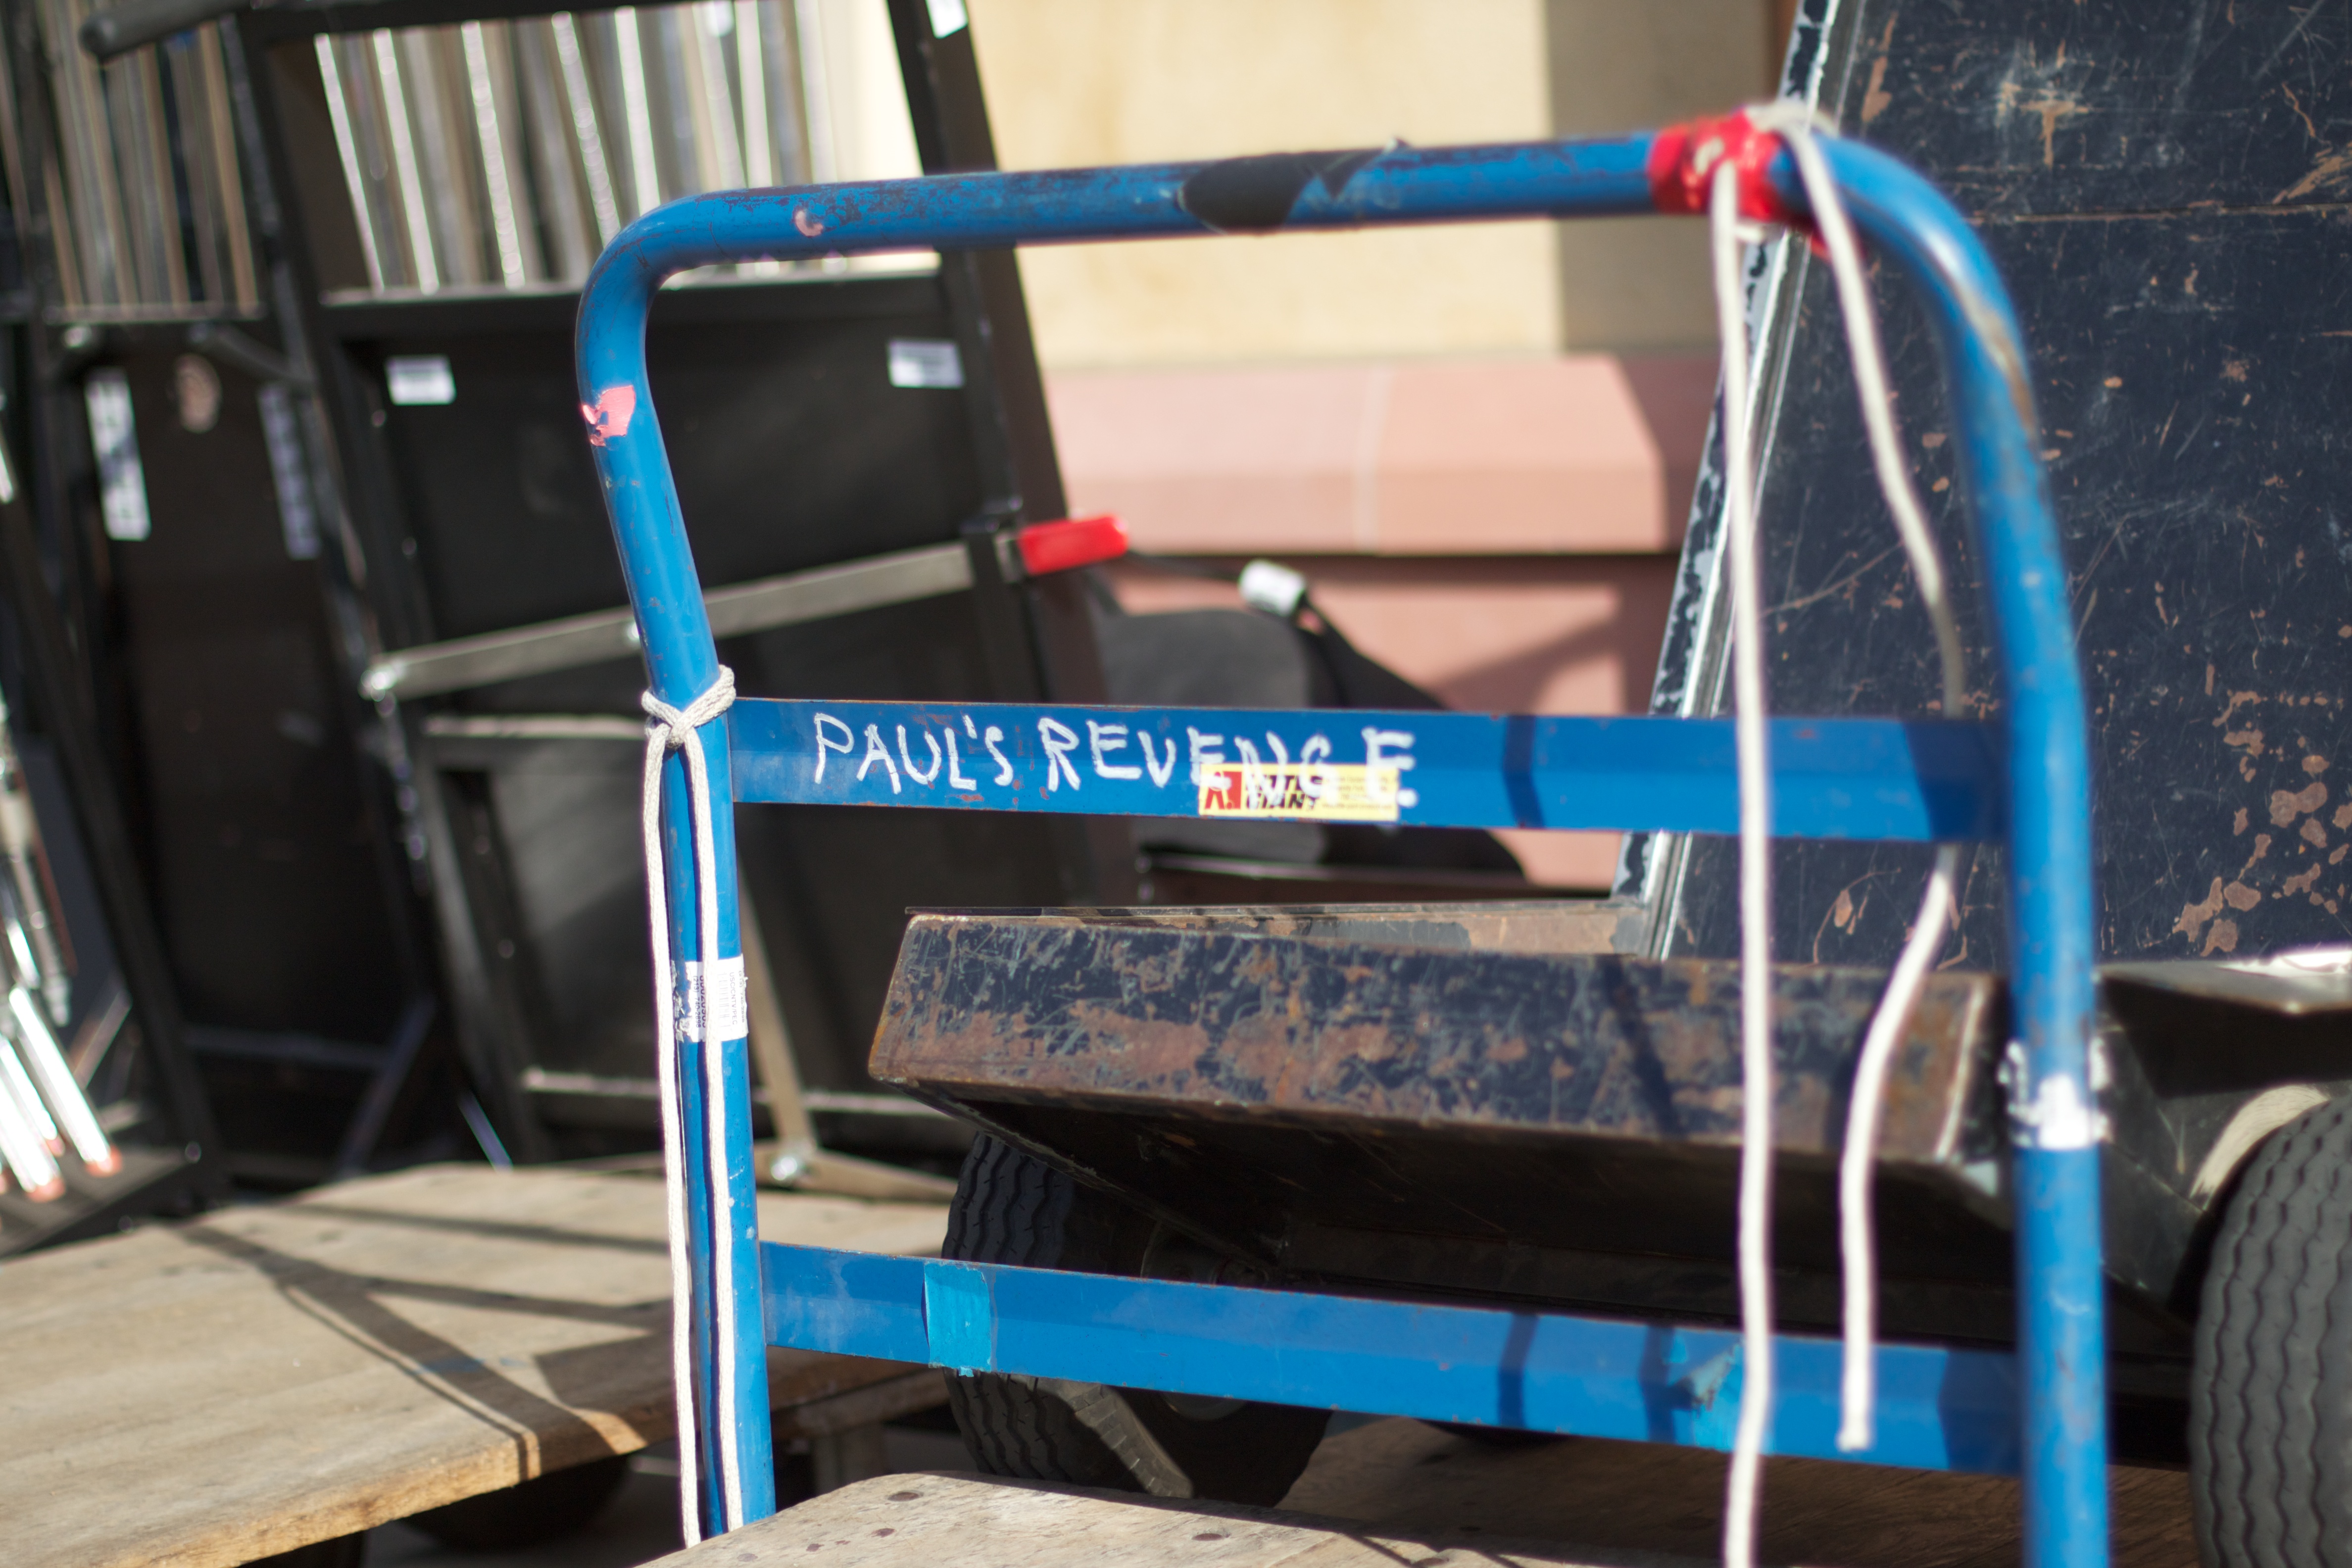
vehicle, machine, product, land vehicle